Mohamed Amekrane

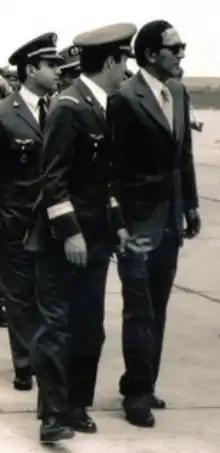
Mohamed Oufkir, Minister of Defence (right), with Lt-Colonel Mohamed Amekrane (left), inspecting pilots at Kenitra Air Base.

Mohamed Amekrane (1938 – 13 January 1973) was a Moroccan air force officer who was executed after the 1972 coup attempt against King Hassan II of Morocco, known as the "coup of the aviators".